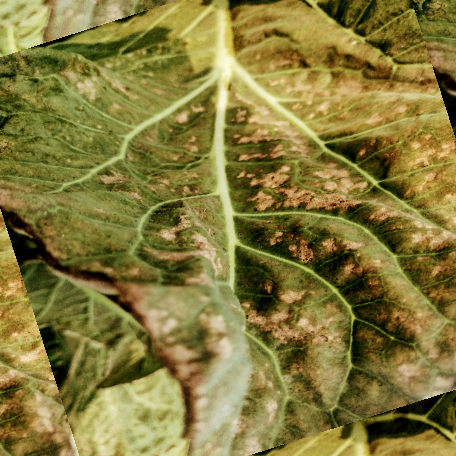
Label: Downy Mildew